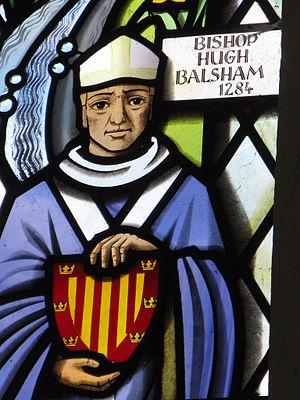
Hugh de Balsham, mort le 16 juin 1286, est un évêque anglais.